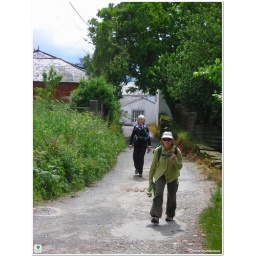
Approaching the wonderful bar in Castomaior. Good time for a cup of coffee!